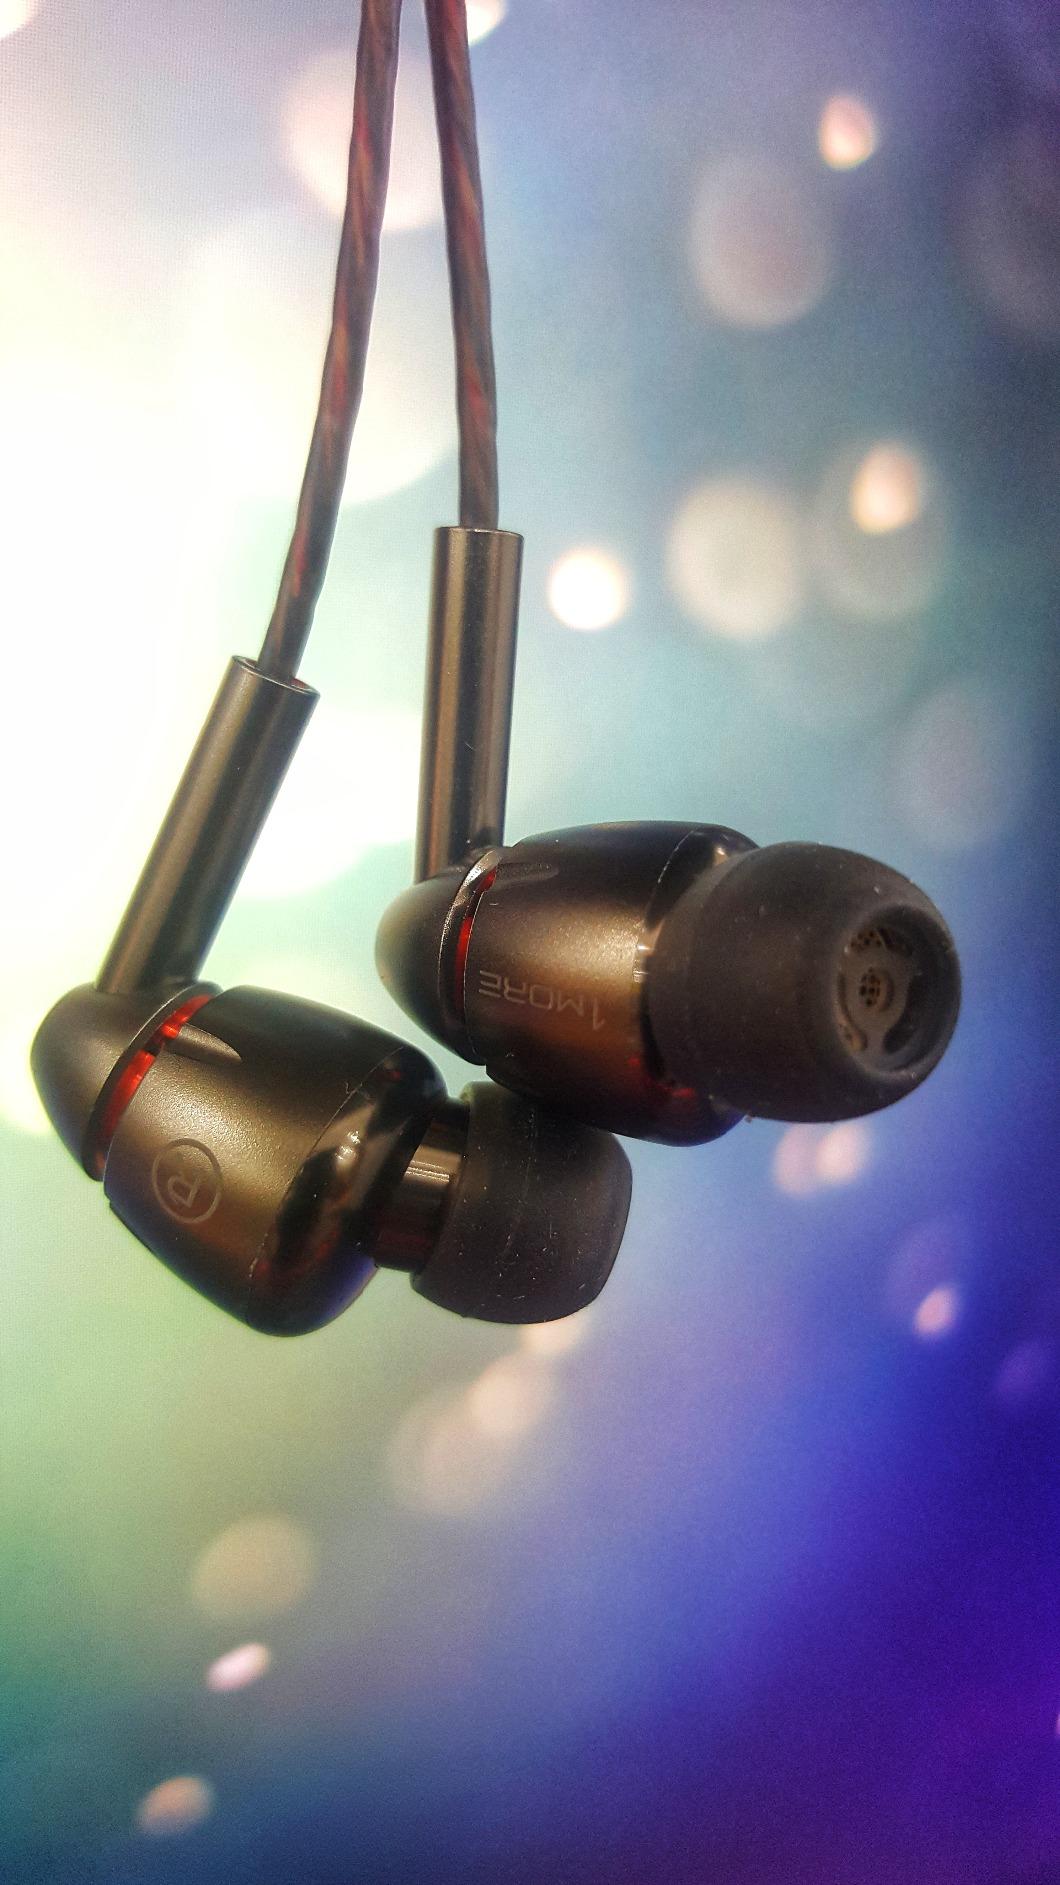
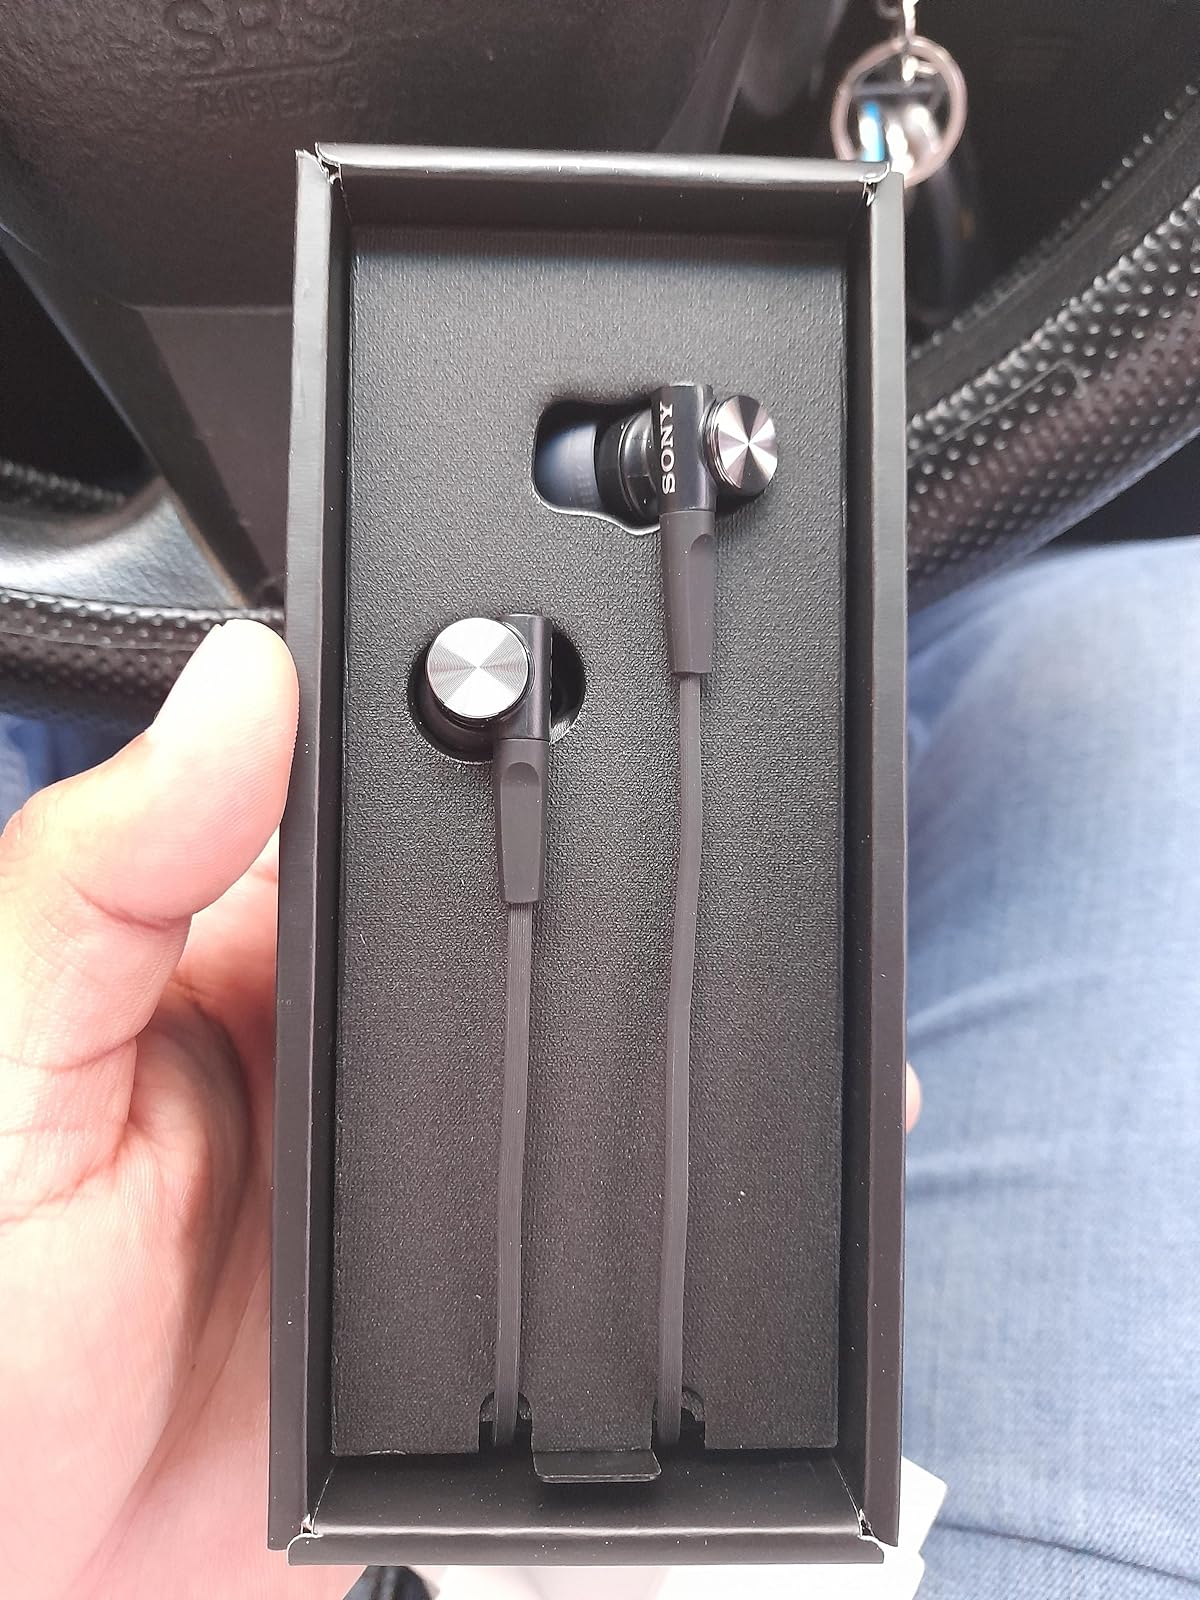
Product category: headphones
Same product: no